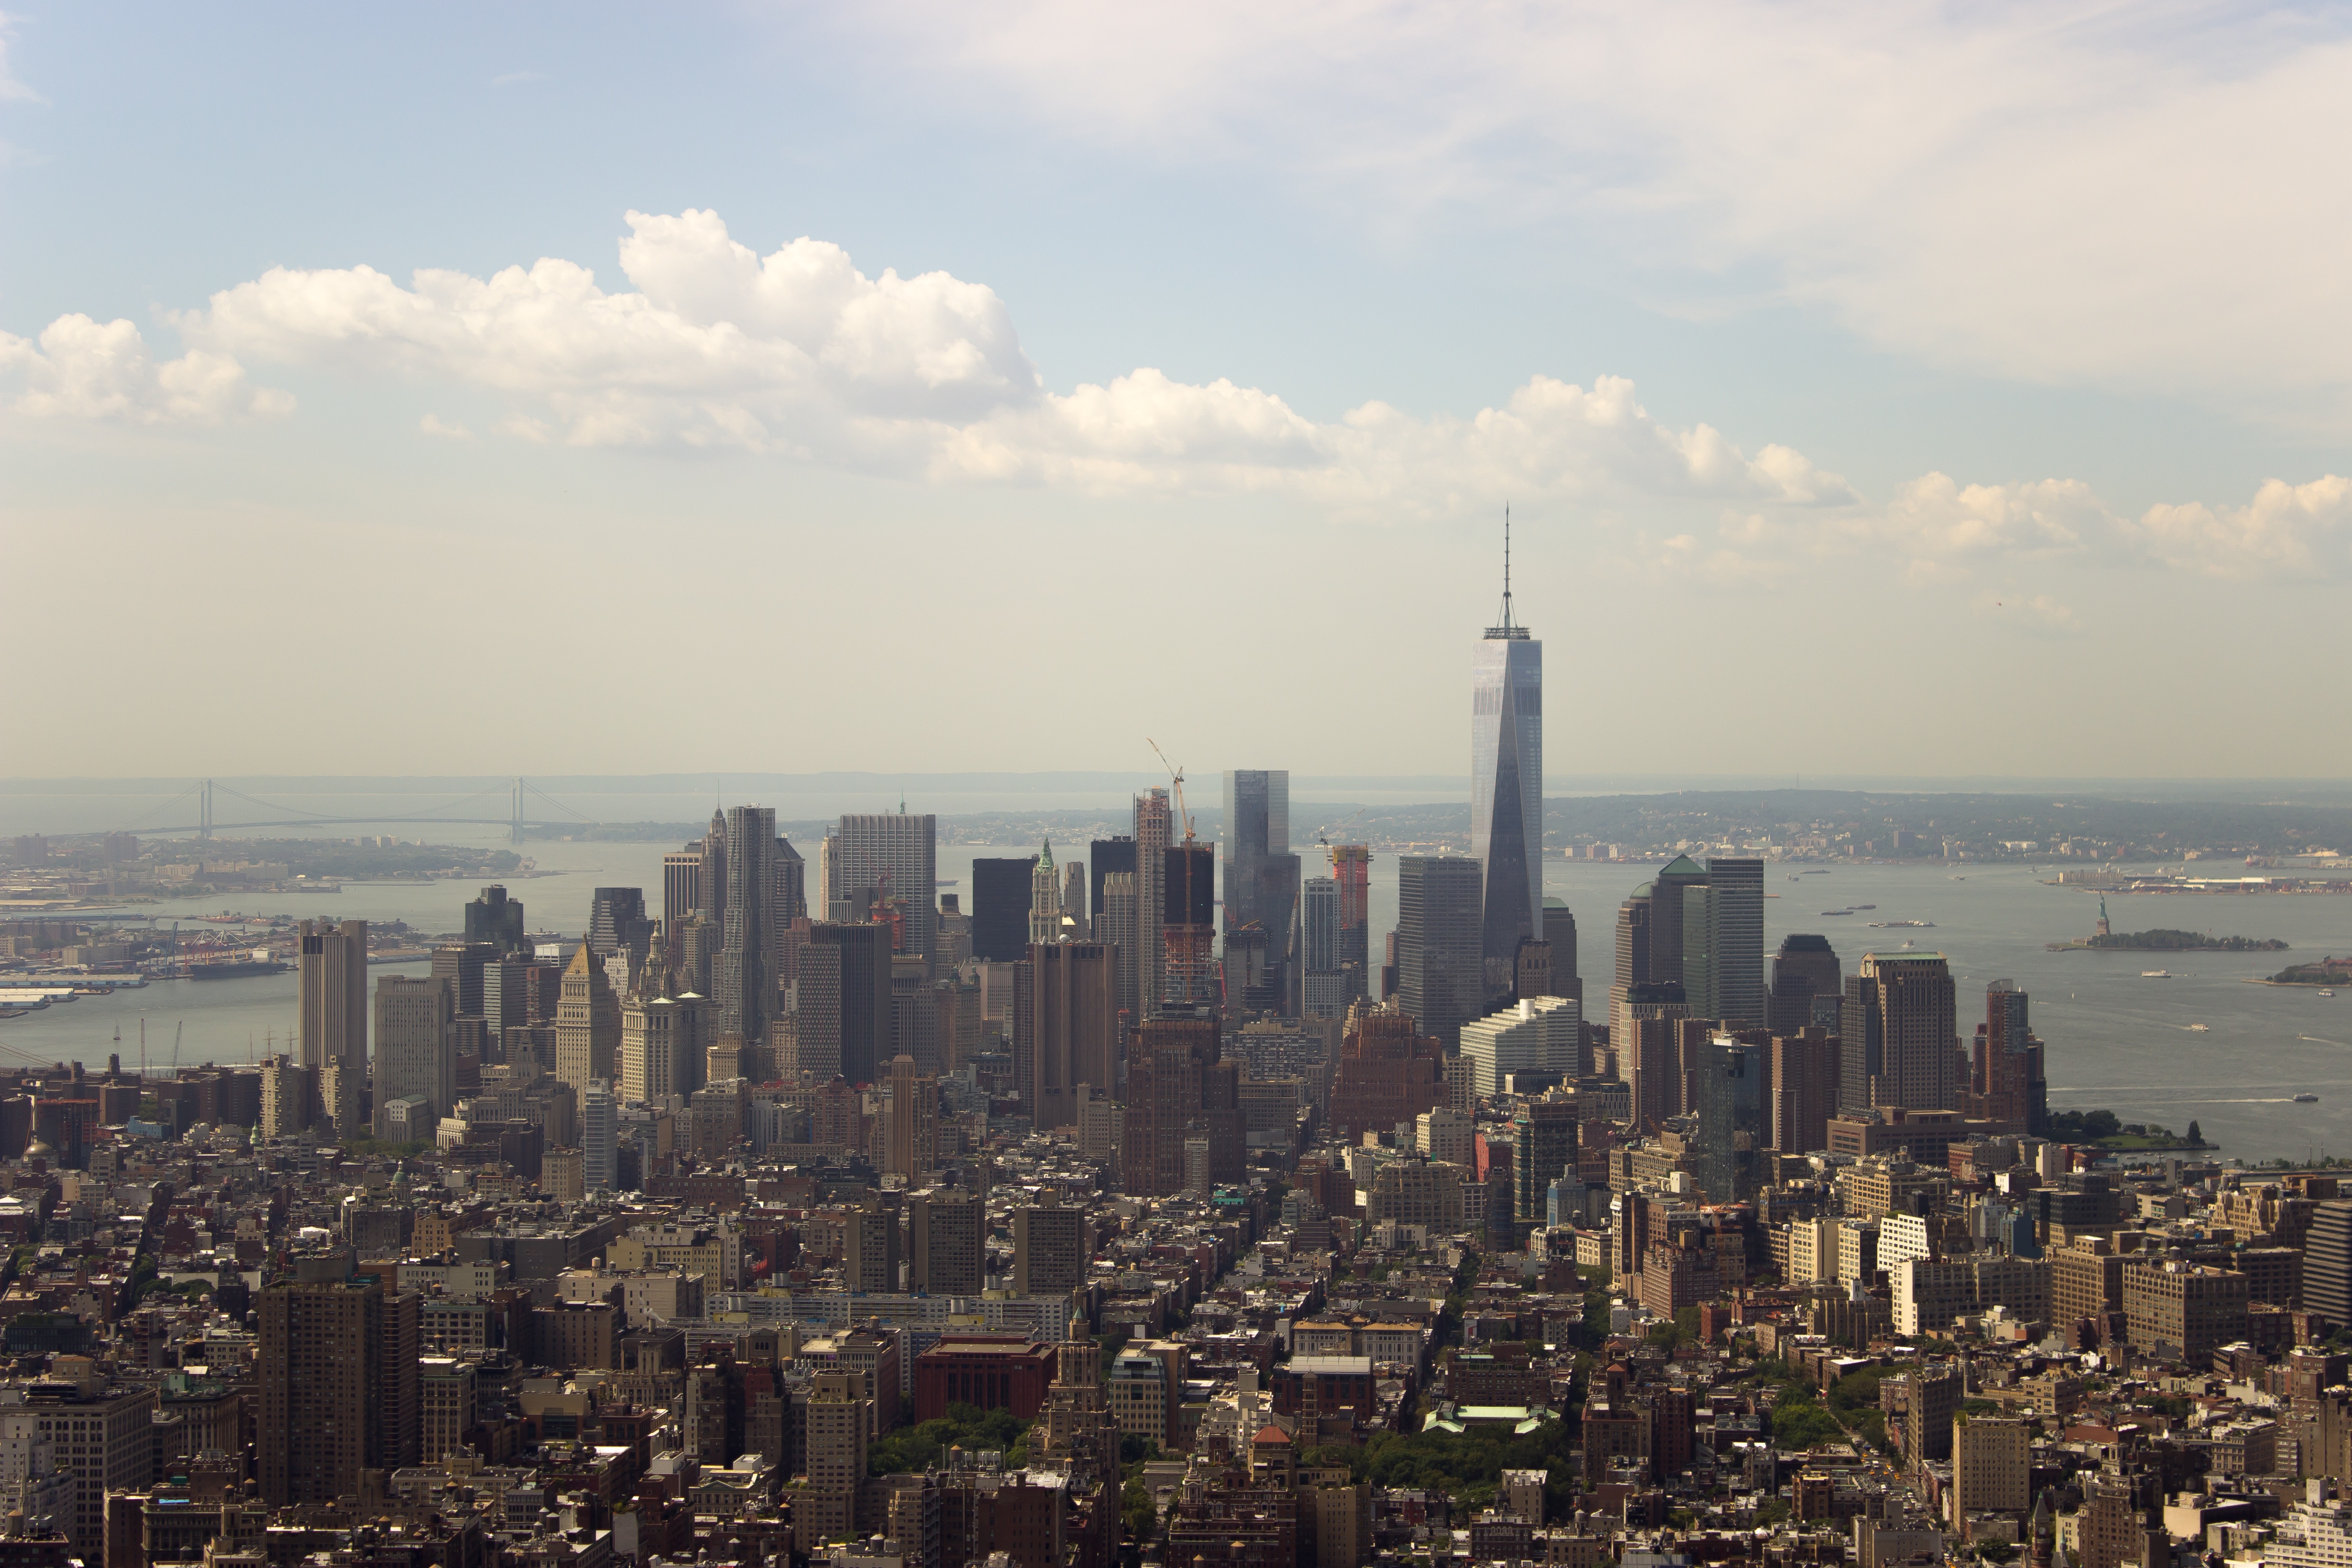
horizon, skyline, city, skyscraper, cityscape, panorama, downtown, dusk, tower, tower block, metropolis, aerial photography, urban area, geographical feature, atmospheric phenomenon, human settlement, atmosphere of earth, metropolitan area